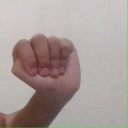
अक्षर: ठ